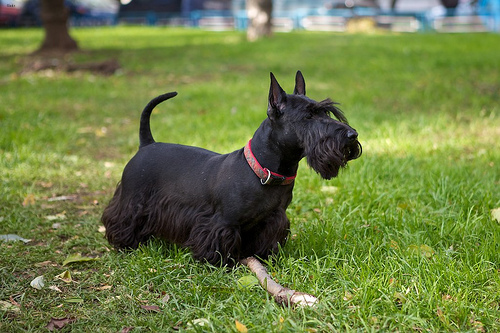
Breed: scottish terrier